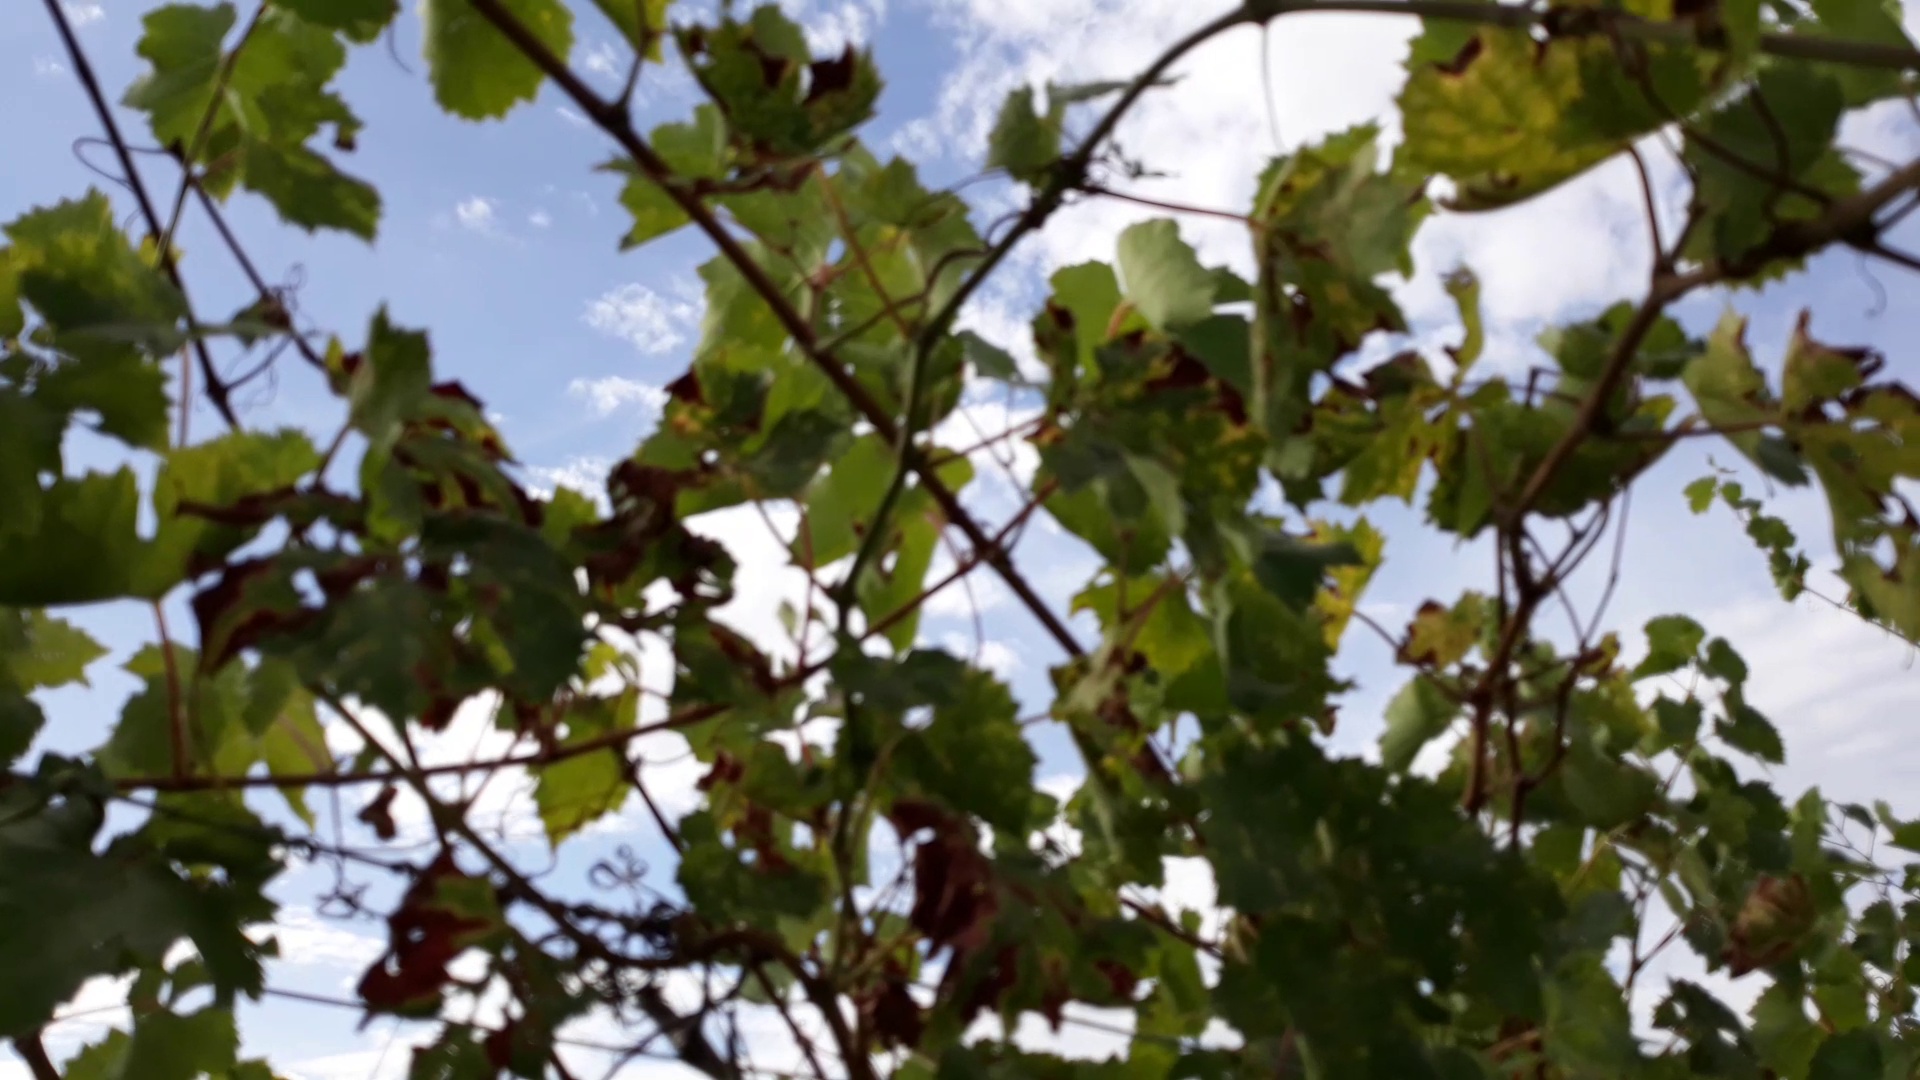
Label: esca